Anthropopithecus

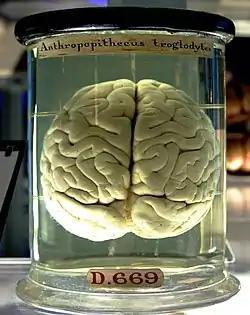
This old jar containing a chimpanzee brain is currently preserved in the Science Museum of London. It is still labeled "Anthropopithecus troglodytes", binomial name replaced in 1895 by "Pan troglodytes".

The terms Anthropopithecus (Blainville, 1839) and Pithecanthropus (Haeckel, 1868) are obsolete taxa describing either chimpanzees or archaic humans. Both are derived from Greek ἄνθρωπος (anthropos, "man") and πίθηκος (píthēkos, "ape" or "monkey"), translating to "man-ape" and "ape-man", respectively.